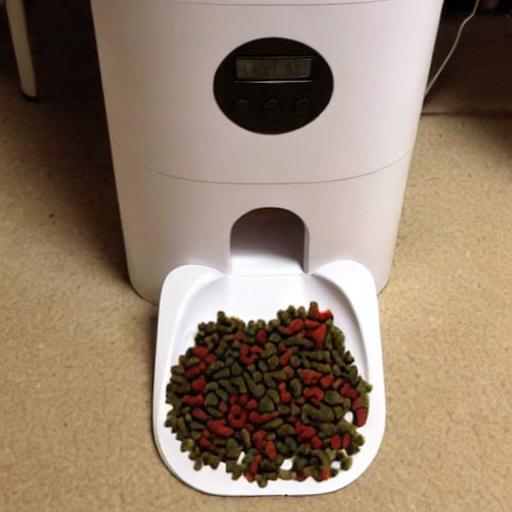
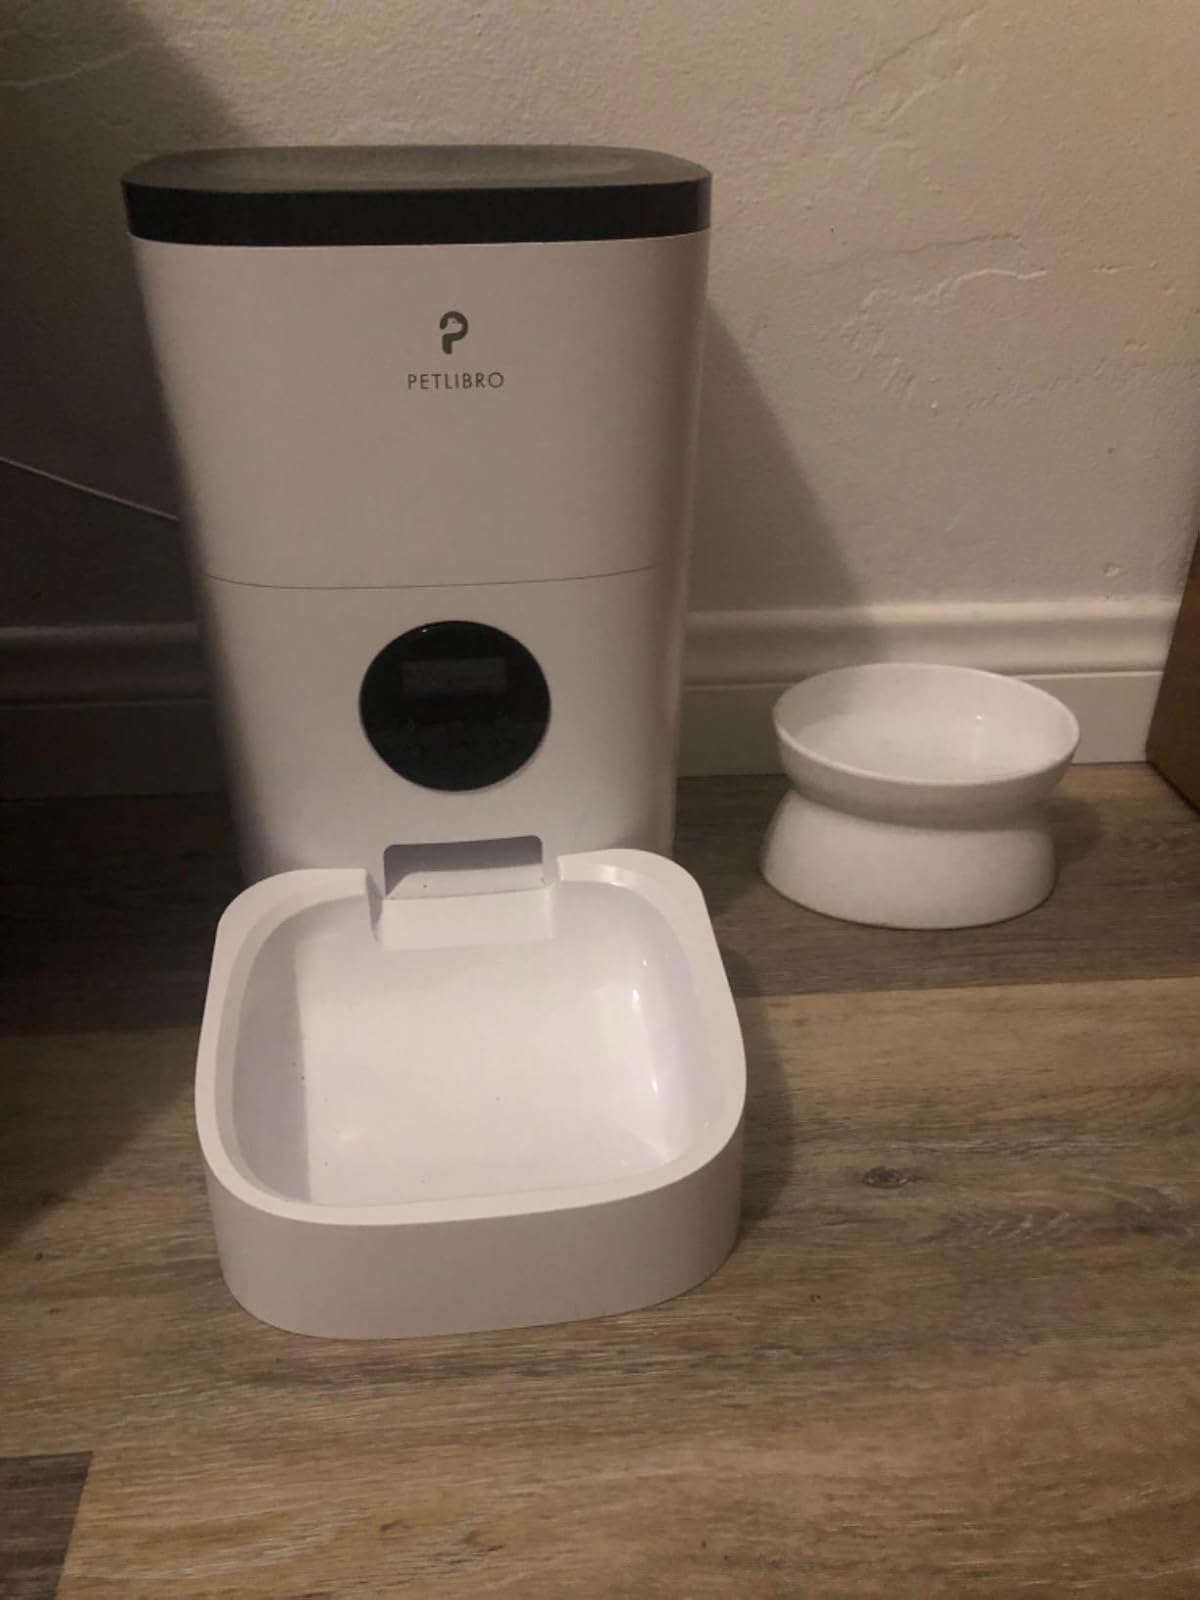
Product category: items_feeder
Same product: no